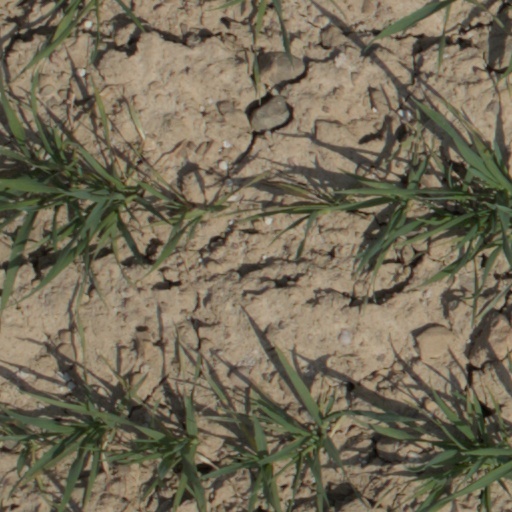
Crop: wheat